Pennsylvania Route 872

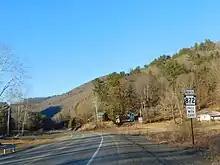
PA 872 northbound in Wharton

PA 872 begins at an intersection with PA 120 in Grove Township, Cameron County, heading north-northeast on two-lane undivided First Fork Road. The road heads through forested areas, running along the west bank of the First Fork Sinnemahoning Creek. The route runs between tracts of the Elk State Forest, curving to the northeast. PA 872 winds to the north and passes along the western edge of Sinnemahoning State Park, passing near the George B. Stevenson Reservoir. The road continues north-northwest past the state park through forested areas with sparse homes, passing through Lushbaugh and First Fork before turning to the north-northeast.